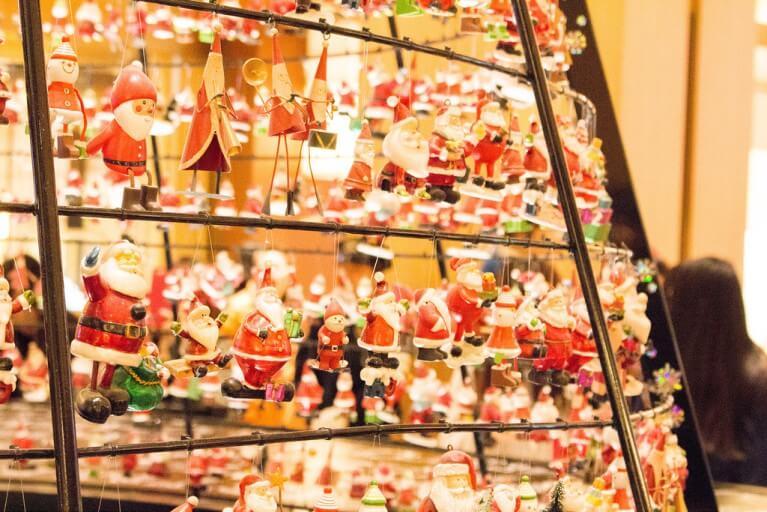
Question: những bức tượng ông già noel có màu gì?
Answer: những bức tượng có màu đỏ